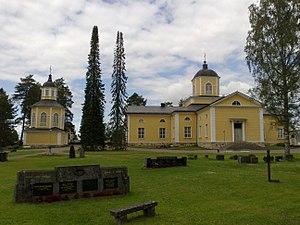
Maaninka est une municipalité du centre-est de la Finlande, dans la région de Savonie du Nord.